Tithonus

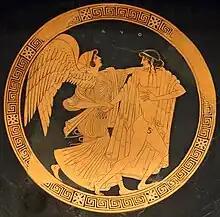
Attic red-figure kylix with Eos and Tithonus, 5th century BC (Museum of Fine Arts, Boston)

In Greek mythology, Tithonus ( or) was the lover of Eos, Goddess of the Dawn. He was a prince of Troy, the son of King Laomedon by the Naiad Strymo. The mythology reflected by the fifth-century vase-painters of Athens envisaged Tithonus as a "rhapsode", as attested by the lyre in his hand, on an oinochoe (wine jug) of the Achilles Painter, "circa" 470–460 BC.